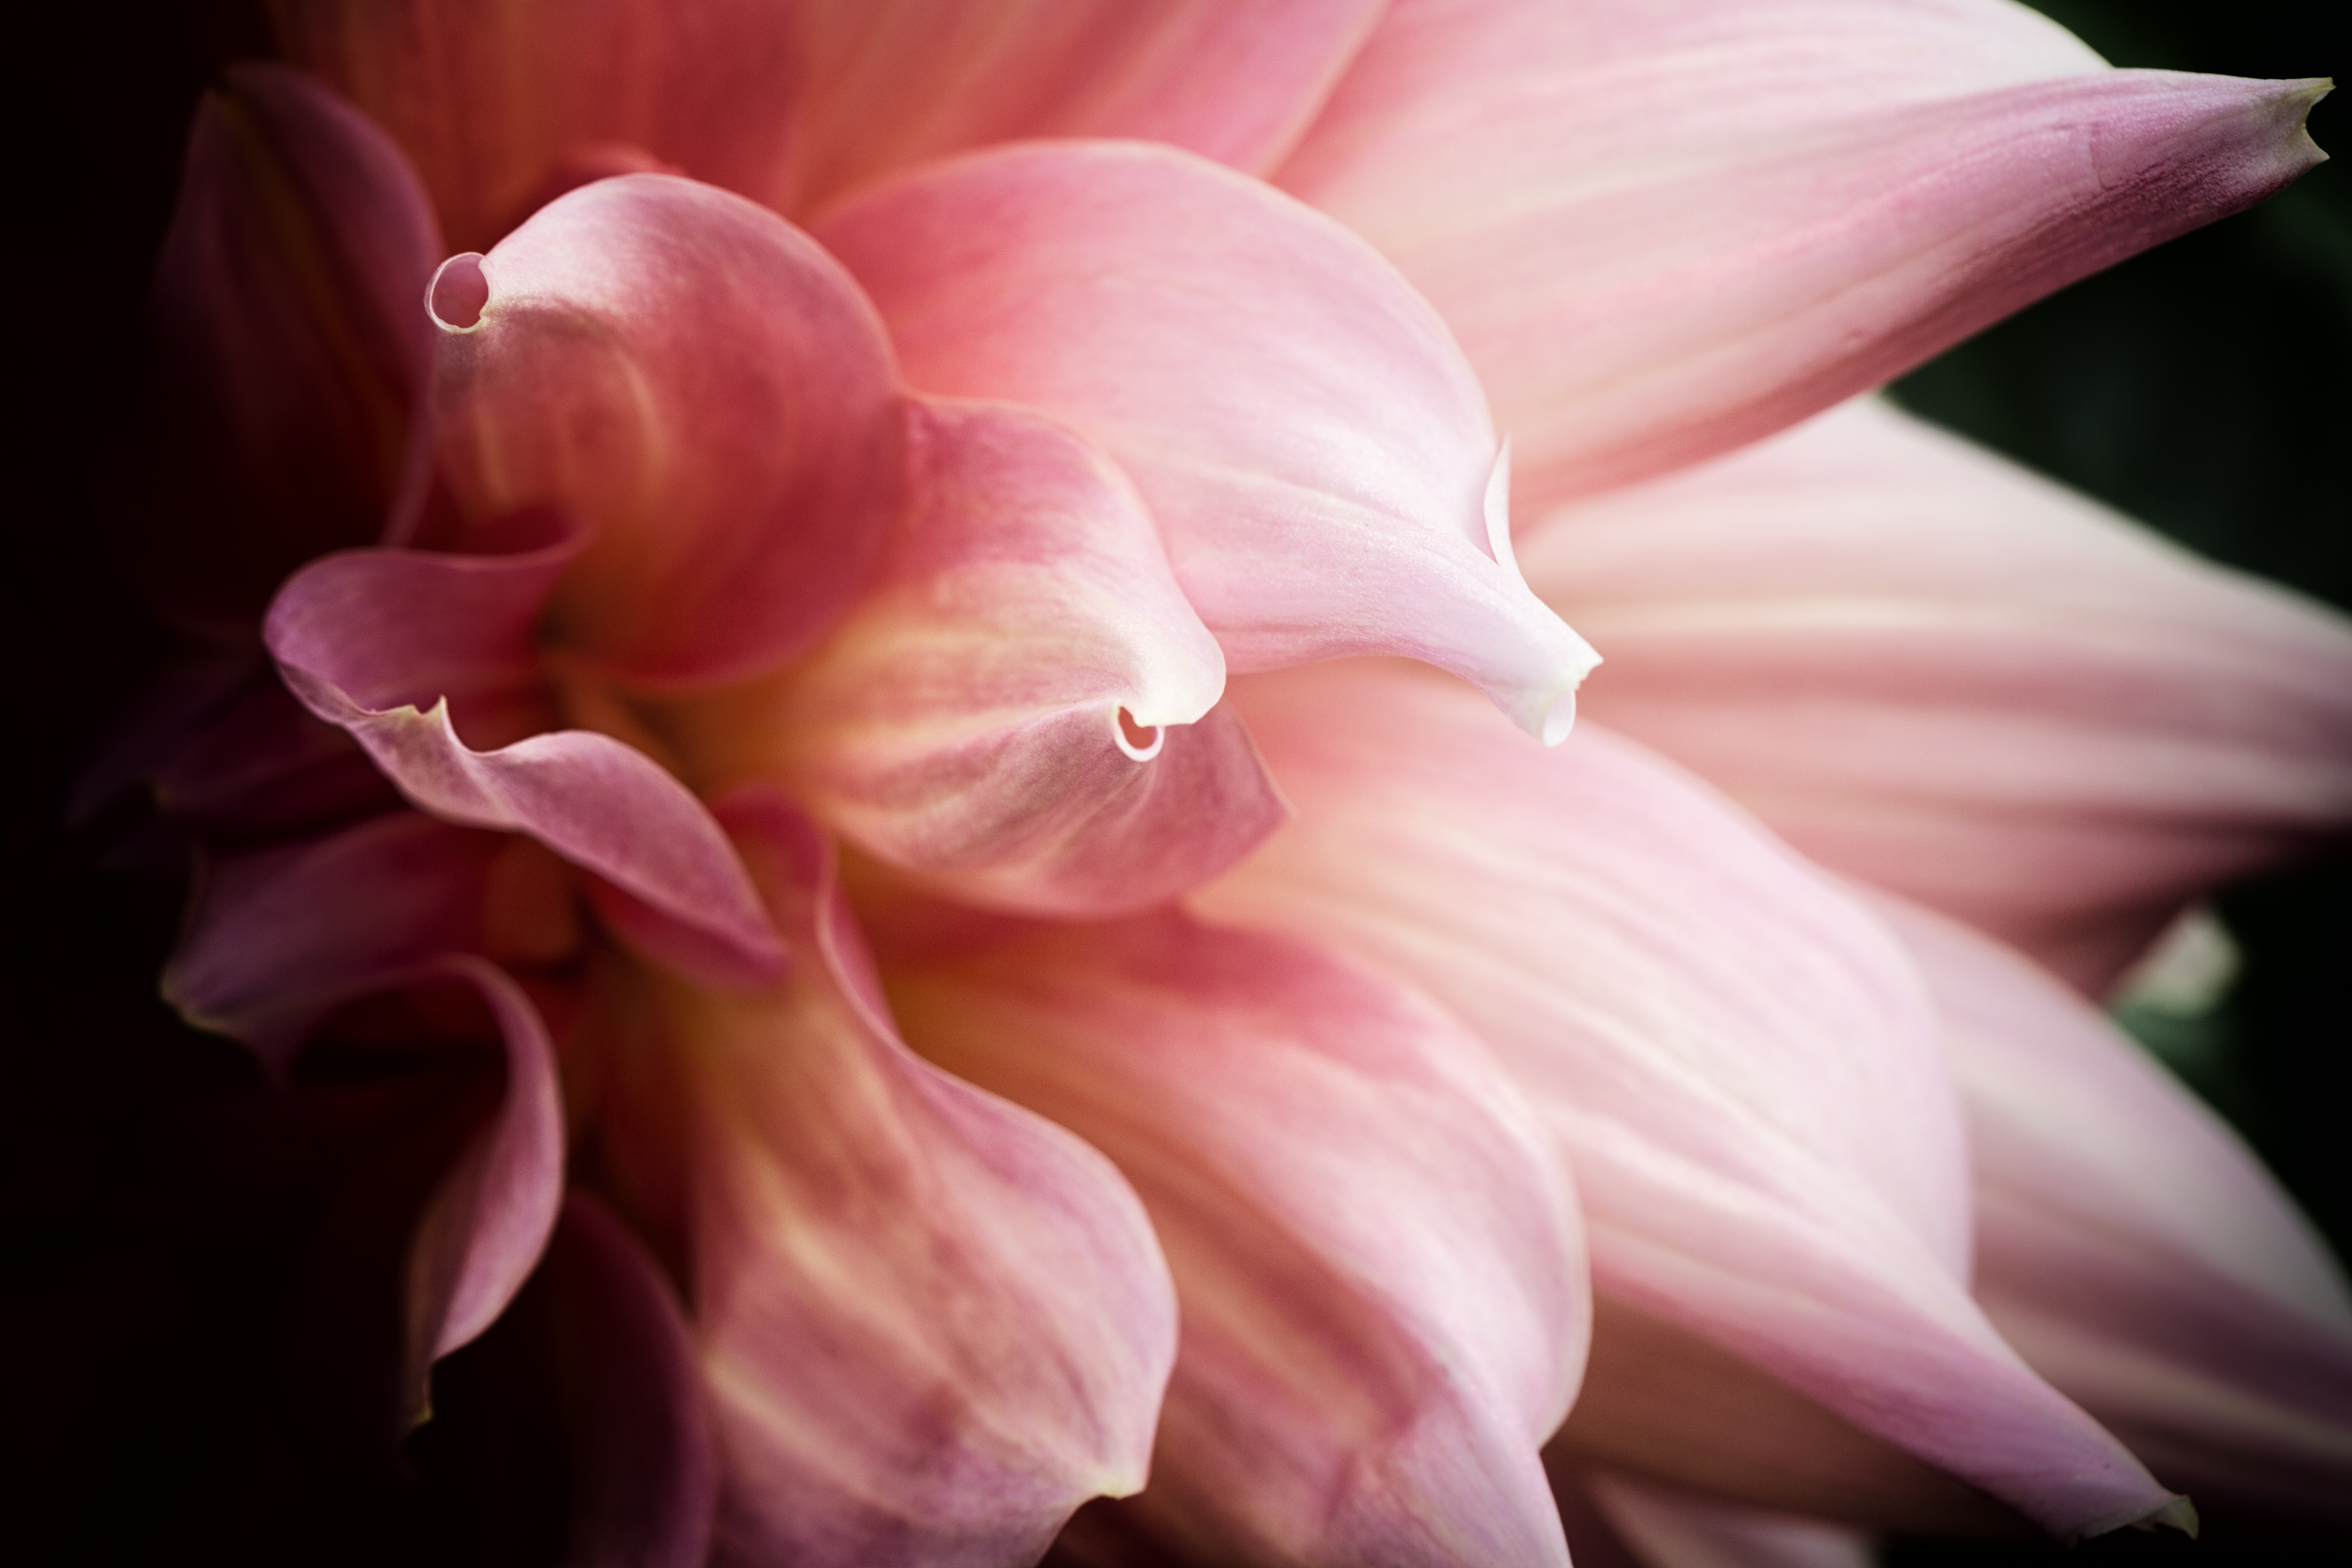
nature, blossom, plant, photography, flower, petal, bloom, floral, color, macro, botany, blooming, colorful, garden, pink, flora, botanical, close up, dahlia, vibrant, macro photography, flowering plant, plant stem, land plant, amaryllis belladonna